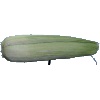
Label: corn_husk